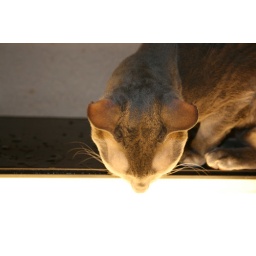
A shot of my cat above the fish aquarium.